Quercus frainetto

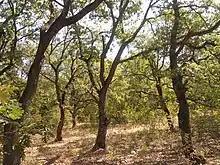
Hungarian oak forest

The centre of the tree's native range is in the Balkans. It is adapted to the subcontinental climate of southeastern Europe, but the main factor of its occurrence at a particular site is the soil. It is specially adapted to heavy acidic soils (cambisols and vertisols), typical of Kosovo, Serbia, Bulgaria and Romania. These soils are usually leached out, very dry in the summer and sometimes waterlogged in the spring. However, the Hungarian oak does not tolerate flooding or high water tables. It is also extremely sensitive to the presence of lime in the soil. Hence, in contradiction to its English vernacular name, which was assigned when the Kingdom of Hungary controlled large parts of the Balkans, the Hungarian oak is a very rare tree in modern Hungary, where the soils are generally very rich in lime. The Hungarian oak-Turkey oak forest ("Quercetum frainetto-cerris" Rud.) is the most widespread association of this oak in the Balkans, which is also the most common forest type in Serbia and Kosovo.